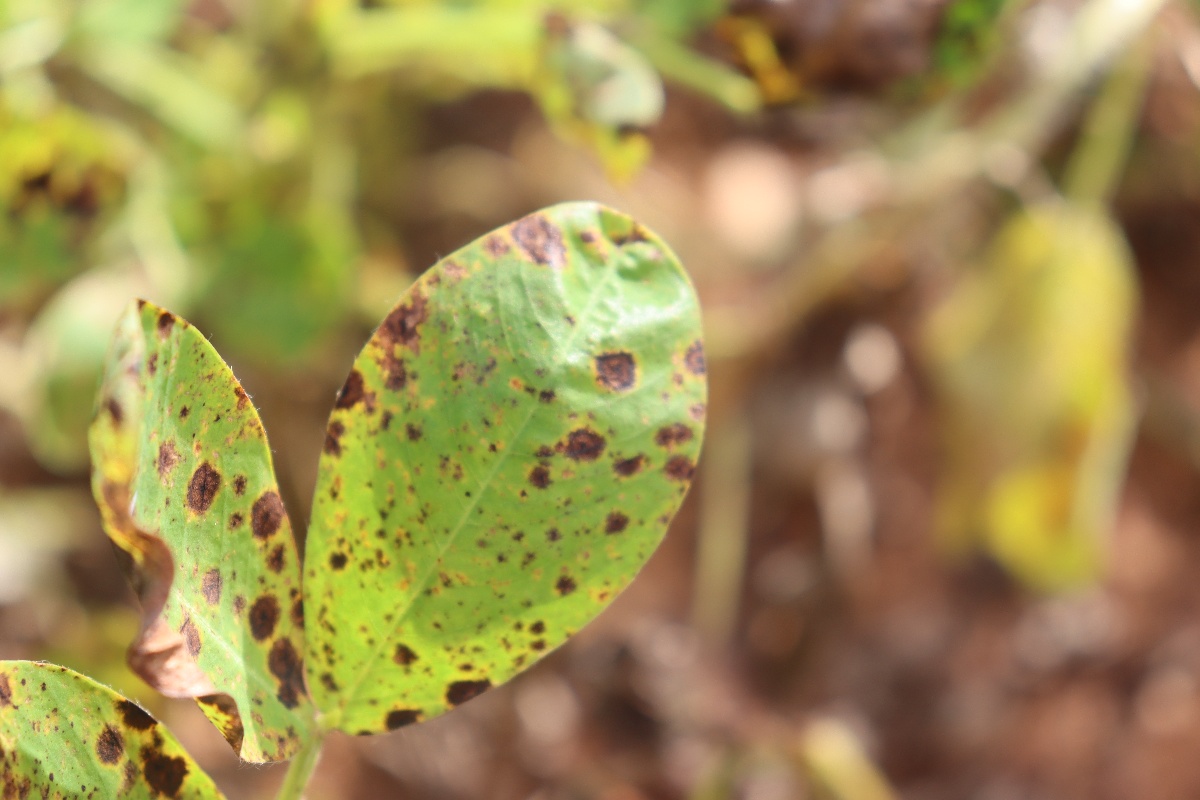
Label: late leaf spot